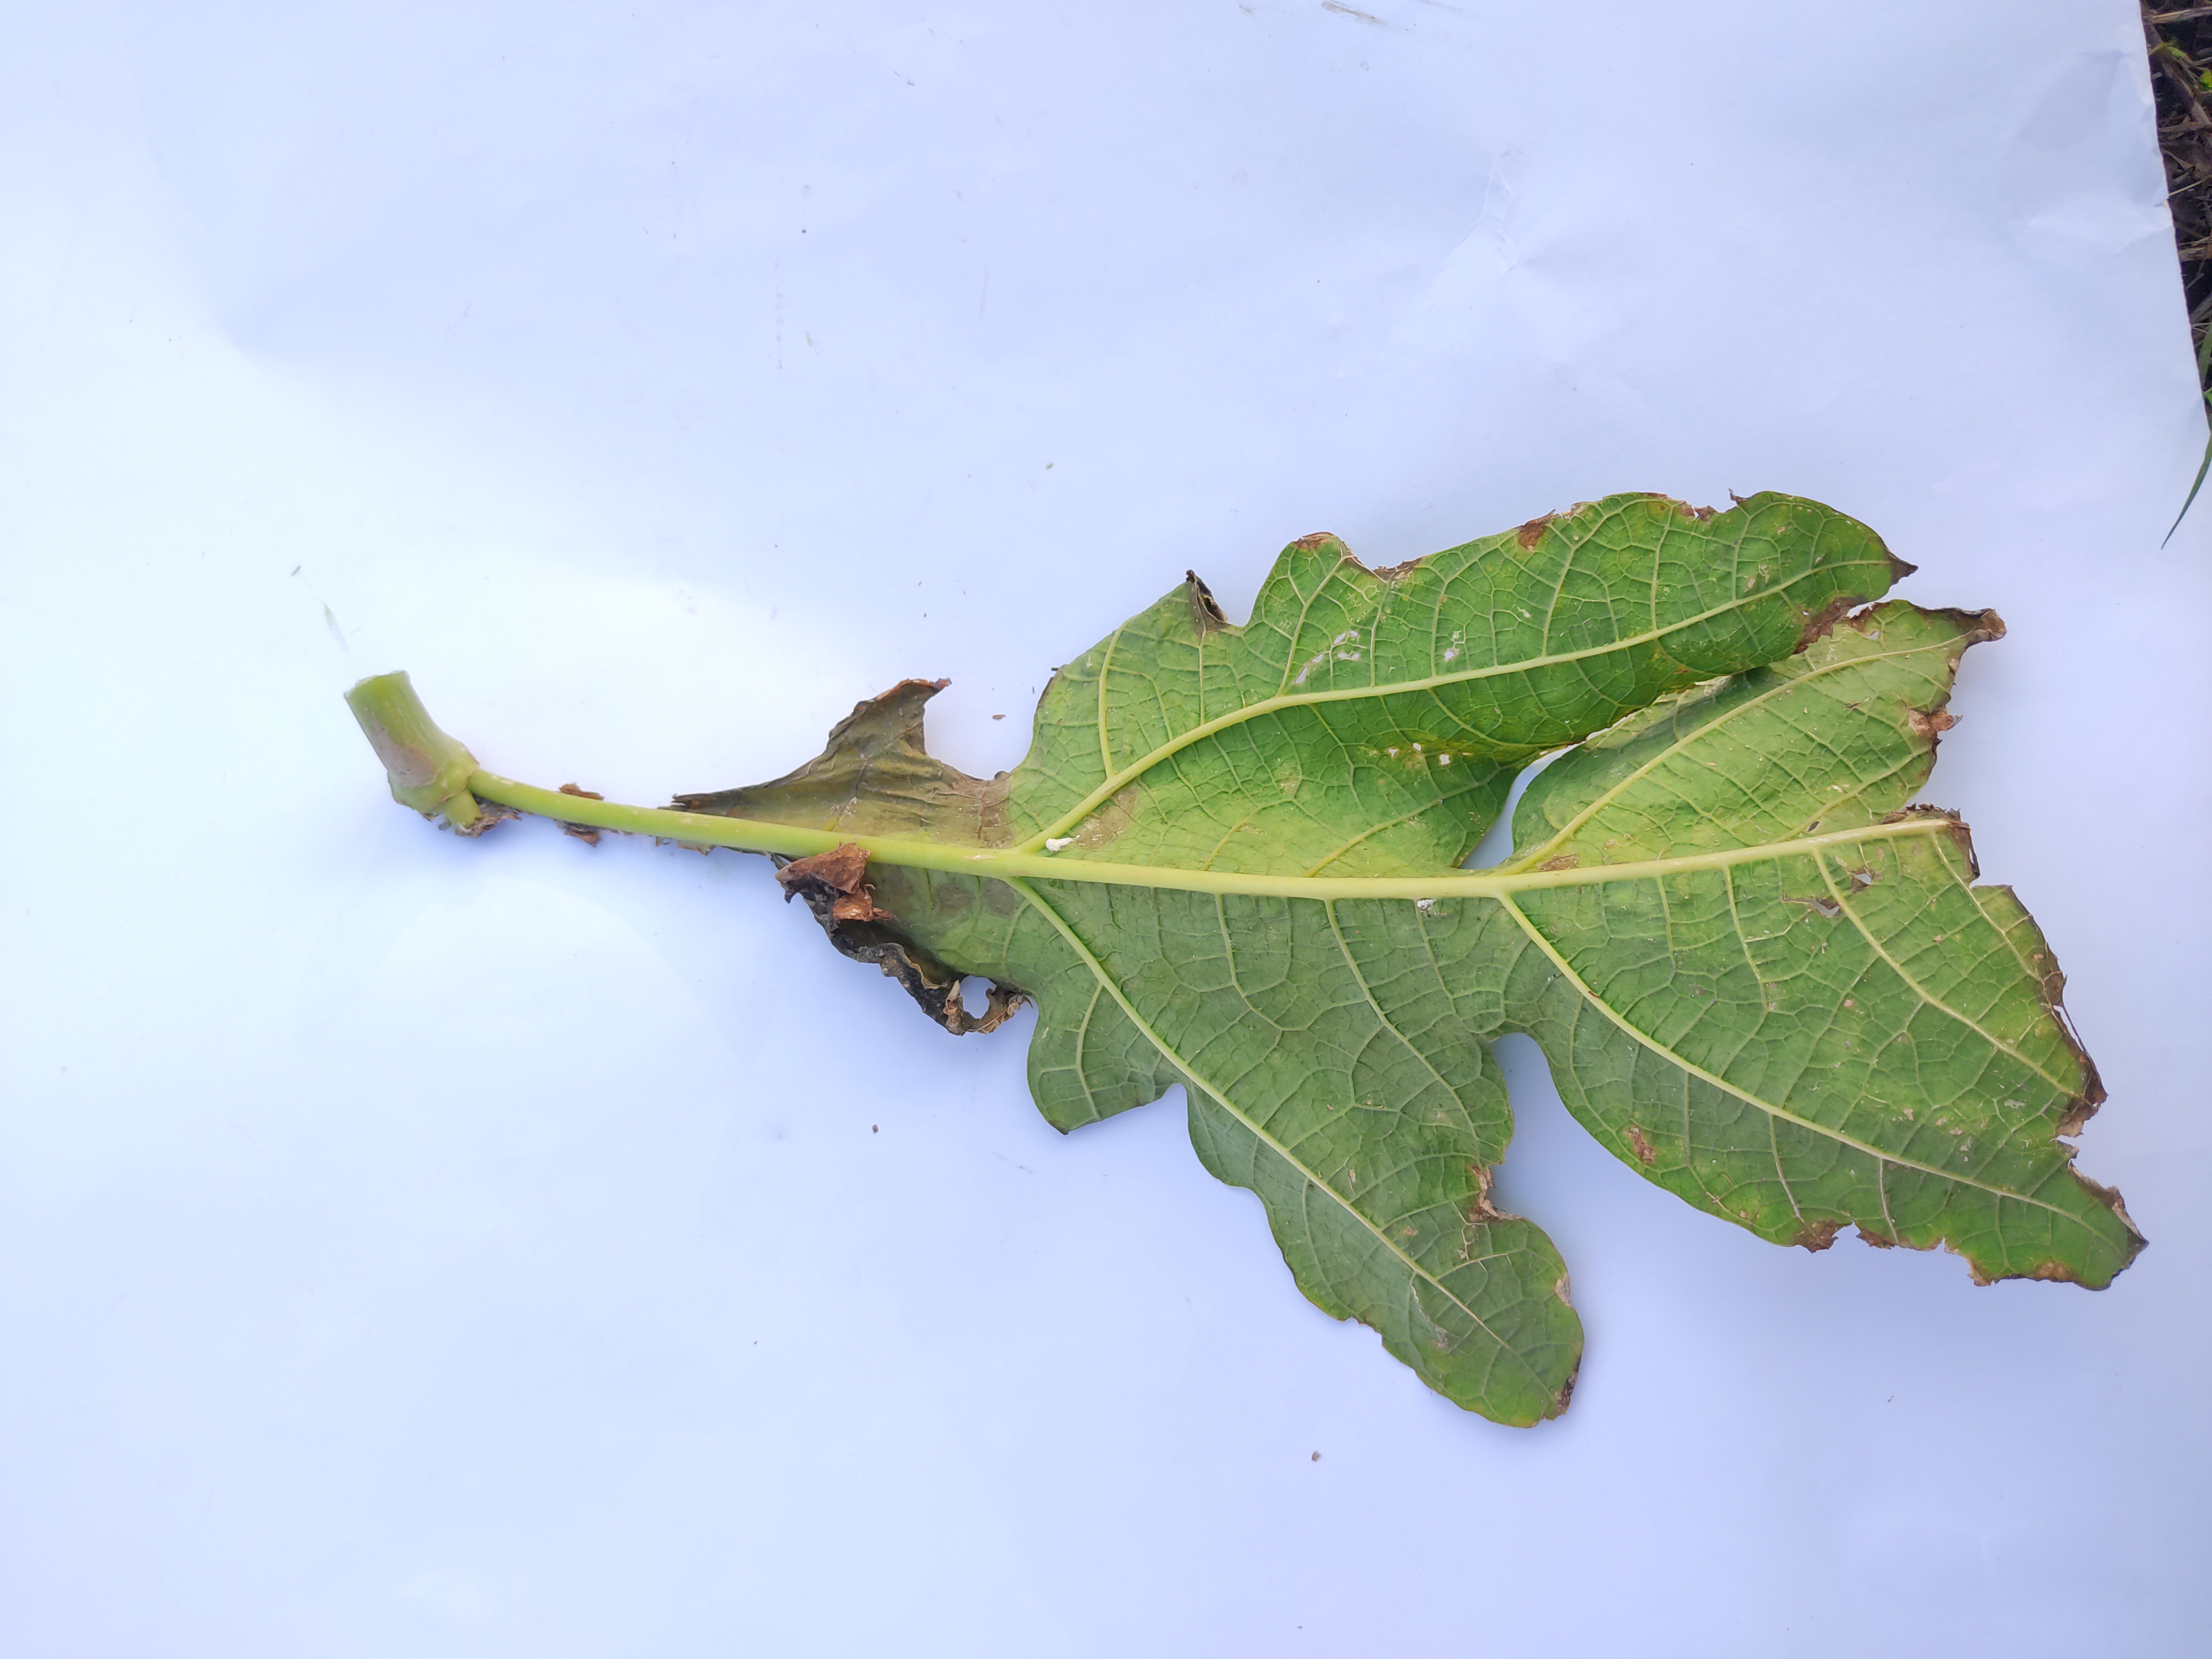
Label: Mite Disease